North American Charging Standard

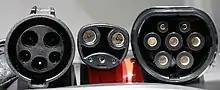
NACS alternating current (AC)/direct current (DC) connector (center), shown between SAE J1772 (left) and Type 2 (right) AC connectors. Non-NACS DC connectors are even larger.

The North American Charging Standard (NACS), standardized as SAE J3400, is an electric vehicle (EV) charging connector standard developed by Tesla, Inc. and maintained by SAE International. It has been publicly endorsed by the U.S. government since December 2023.